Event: Nepal Earthquake
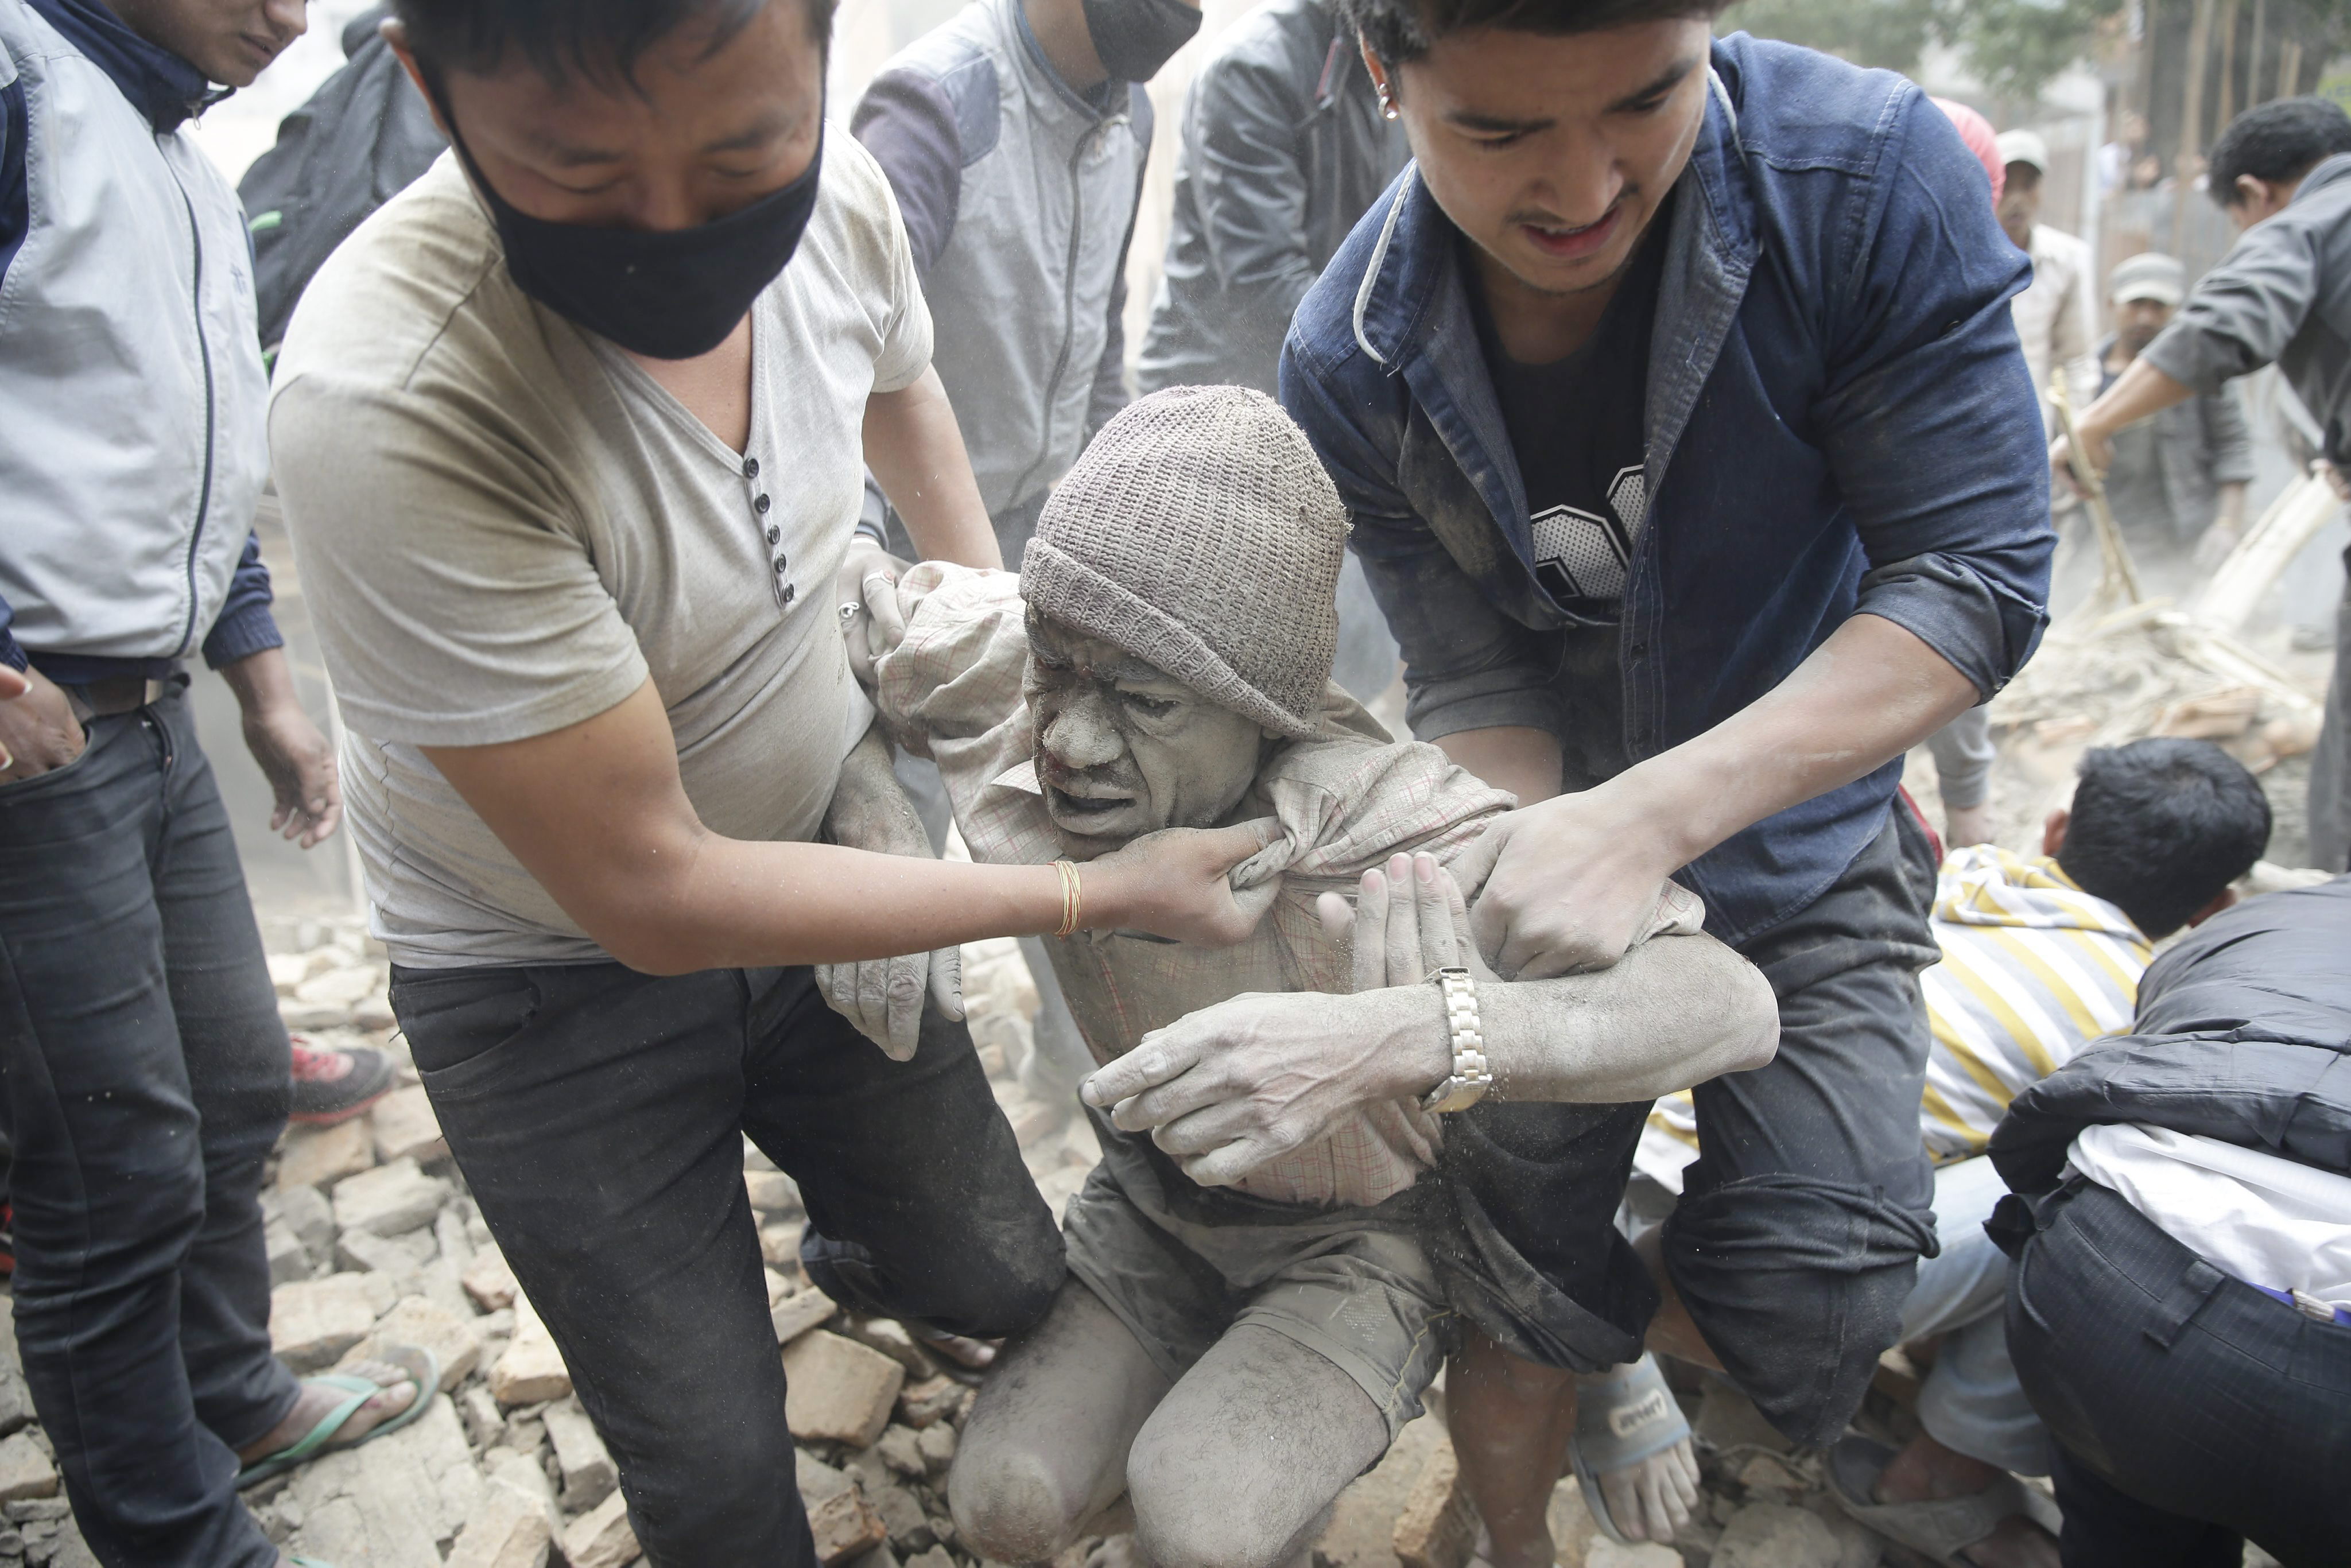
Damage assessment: damage